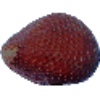
Label: salak